Silver Line (Washington Metro)

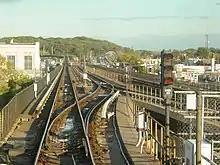
As originally planned, Silver Line trains were to reverse course using the D98 pocket track east of the station. However, safety concerns raised in December 2012 required service to be extended to Largo.

Local residents and officials had talked of a Metro extension to Dulles since the Washington Metro began service in 1976, but significant planning did not begin until 2000. The Dulles Corridor Rapid Transit Project "scoping" process began in April 2000 with a series of meetings with local and federal officials, designed to collect the necessary authorities for the project. Local and federal law required extensive Analysis of Alternatives – the two most likely being bus lanes or inaction – and of the environmental impact. The rail-only line won over the other alternatives. Initial environmental hearings, which closed on August 28, 2002, were positive. Although planners originally considered ending the first phase at Tysons, state officials decided that the first phase would end at Reston's Wiehle Avenue, partially to reassure the Metropolitan Washington Airports Authority that the line would eventually run to Dulles Airport. The project received formal approval on June 10, 2004.